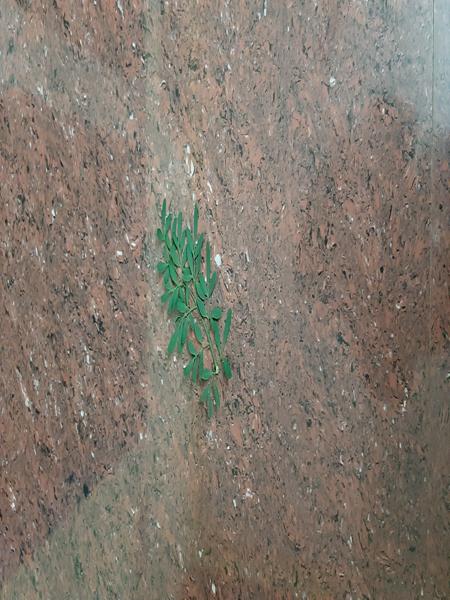
Plant: Common rue(naagdalli)